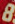
Number: 8